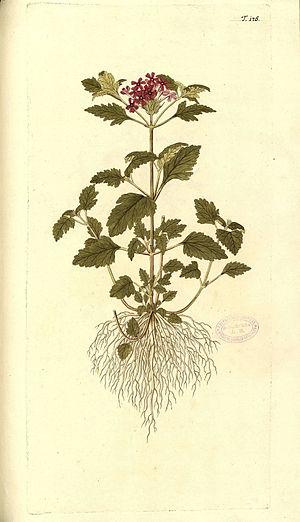
Jacquin, N.J. von (1772), Hortus Botanicus Vindobonensis tome 2, planche 176, représentant Verbena aubletia Jacq.